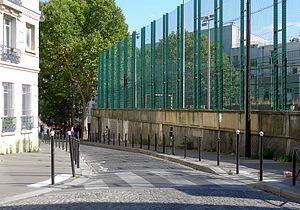
Rue Polonceau - Paris XVIII
La rue Polonceau est une voie située dans le quartier de la Goutte-d'Or du 18ᵉ arrondissement de Paris.
La place Cheikha-Remitti est une voie située dans le quartier de la Goutte-d'Or dans le 18ᵉ arrondissement de Paris.